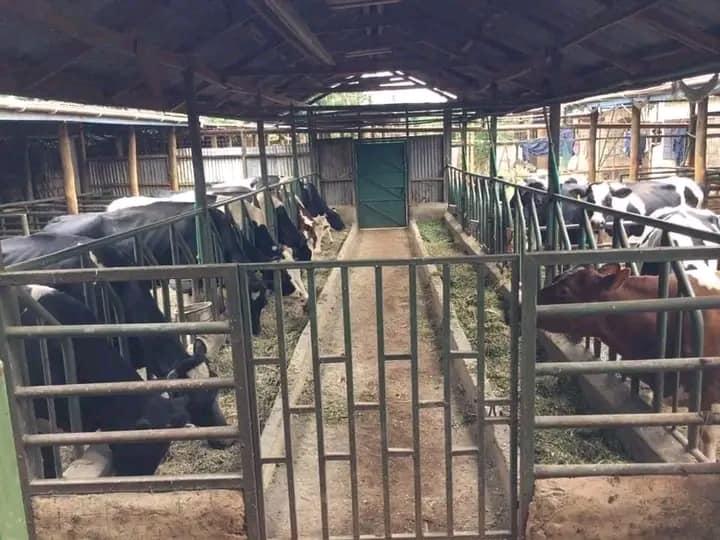
Hawa ni ngombe wengi ambao wamefungiwa katika zizi lao na wamewekewa chakula ili wakaweze kukula. Hii ni kuashiria kuwa eneo hili ni la ukulima au ufugaji wa wanyama kama ngombe au wanapenda kufuga mifugo.